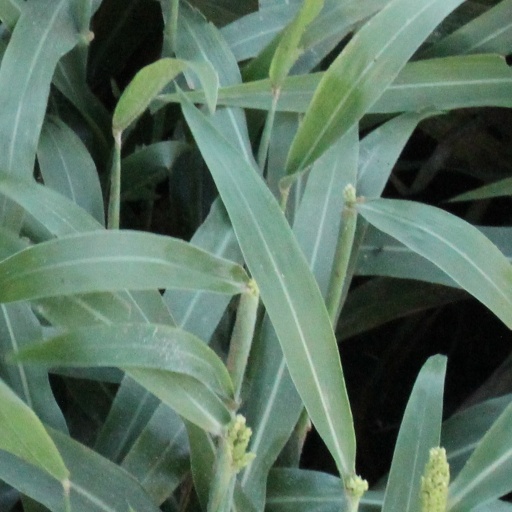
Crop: sorghum